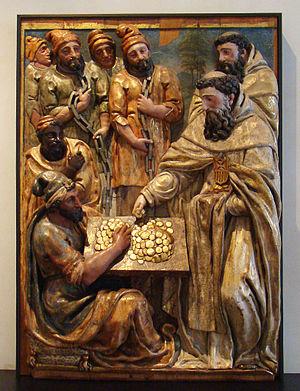
Juan de Santa Maria est un mercédaire déchaussé espagnol, auteur et éditeur d'ouvrages de spiritualité.